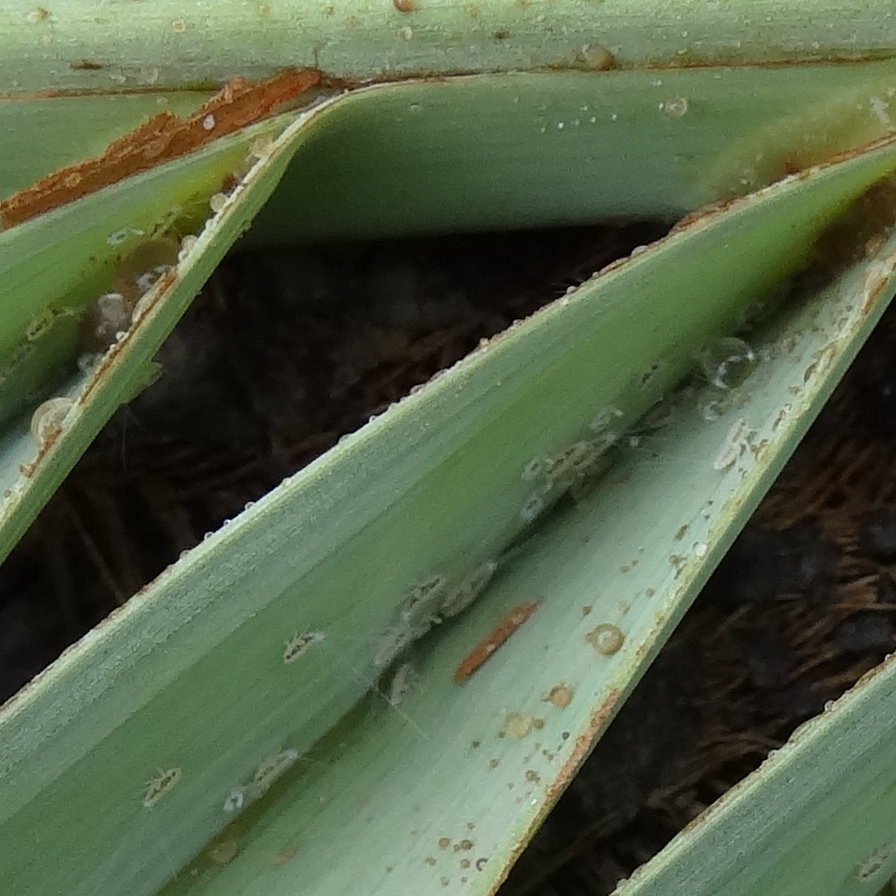
Label: Dubas